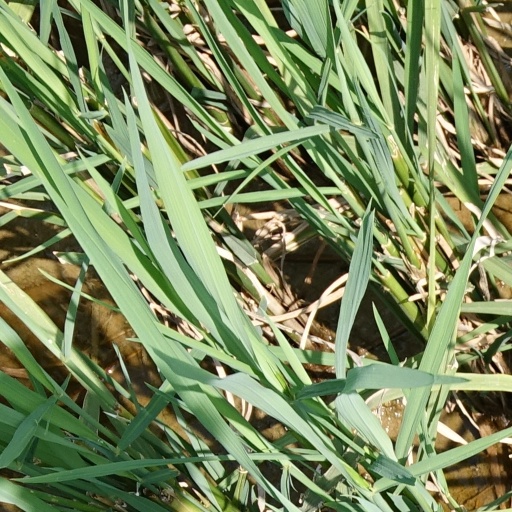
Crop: rice